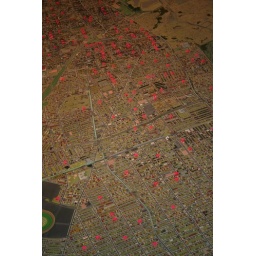
A field of pink triangles in Damon Rich's foreclosure exhibit at the Queens Museum.